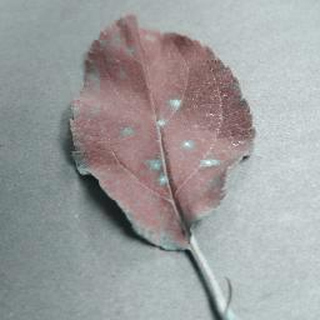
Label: apple_cedar_apple_rust